Mercedes-Benz SL-Class (R230)

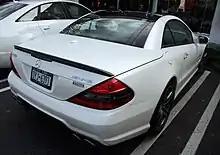
SL 63 AMG Edition IWC

The Edition IWC is a limited (200 units) version of the SL 63 AMG which included Designo Magno Kashmir white finish, AMG exterior carbon package with matte surface, interior carbon matte trim with Tobago Brown nappa leather upholstery, AMG Performance package, and a 'Grosse Ingenieur' (Big Engineer) watch from Swiss watchmaker IWC Schaffhausen.